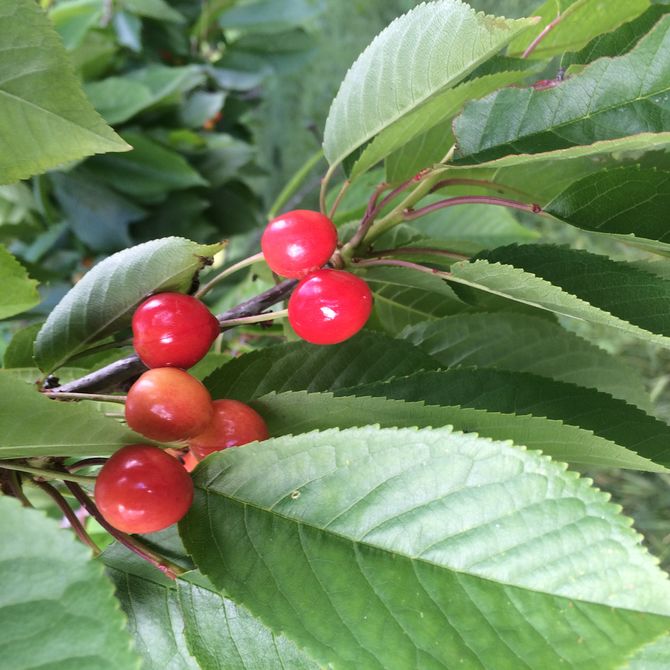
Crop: cherry
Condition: healthy